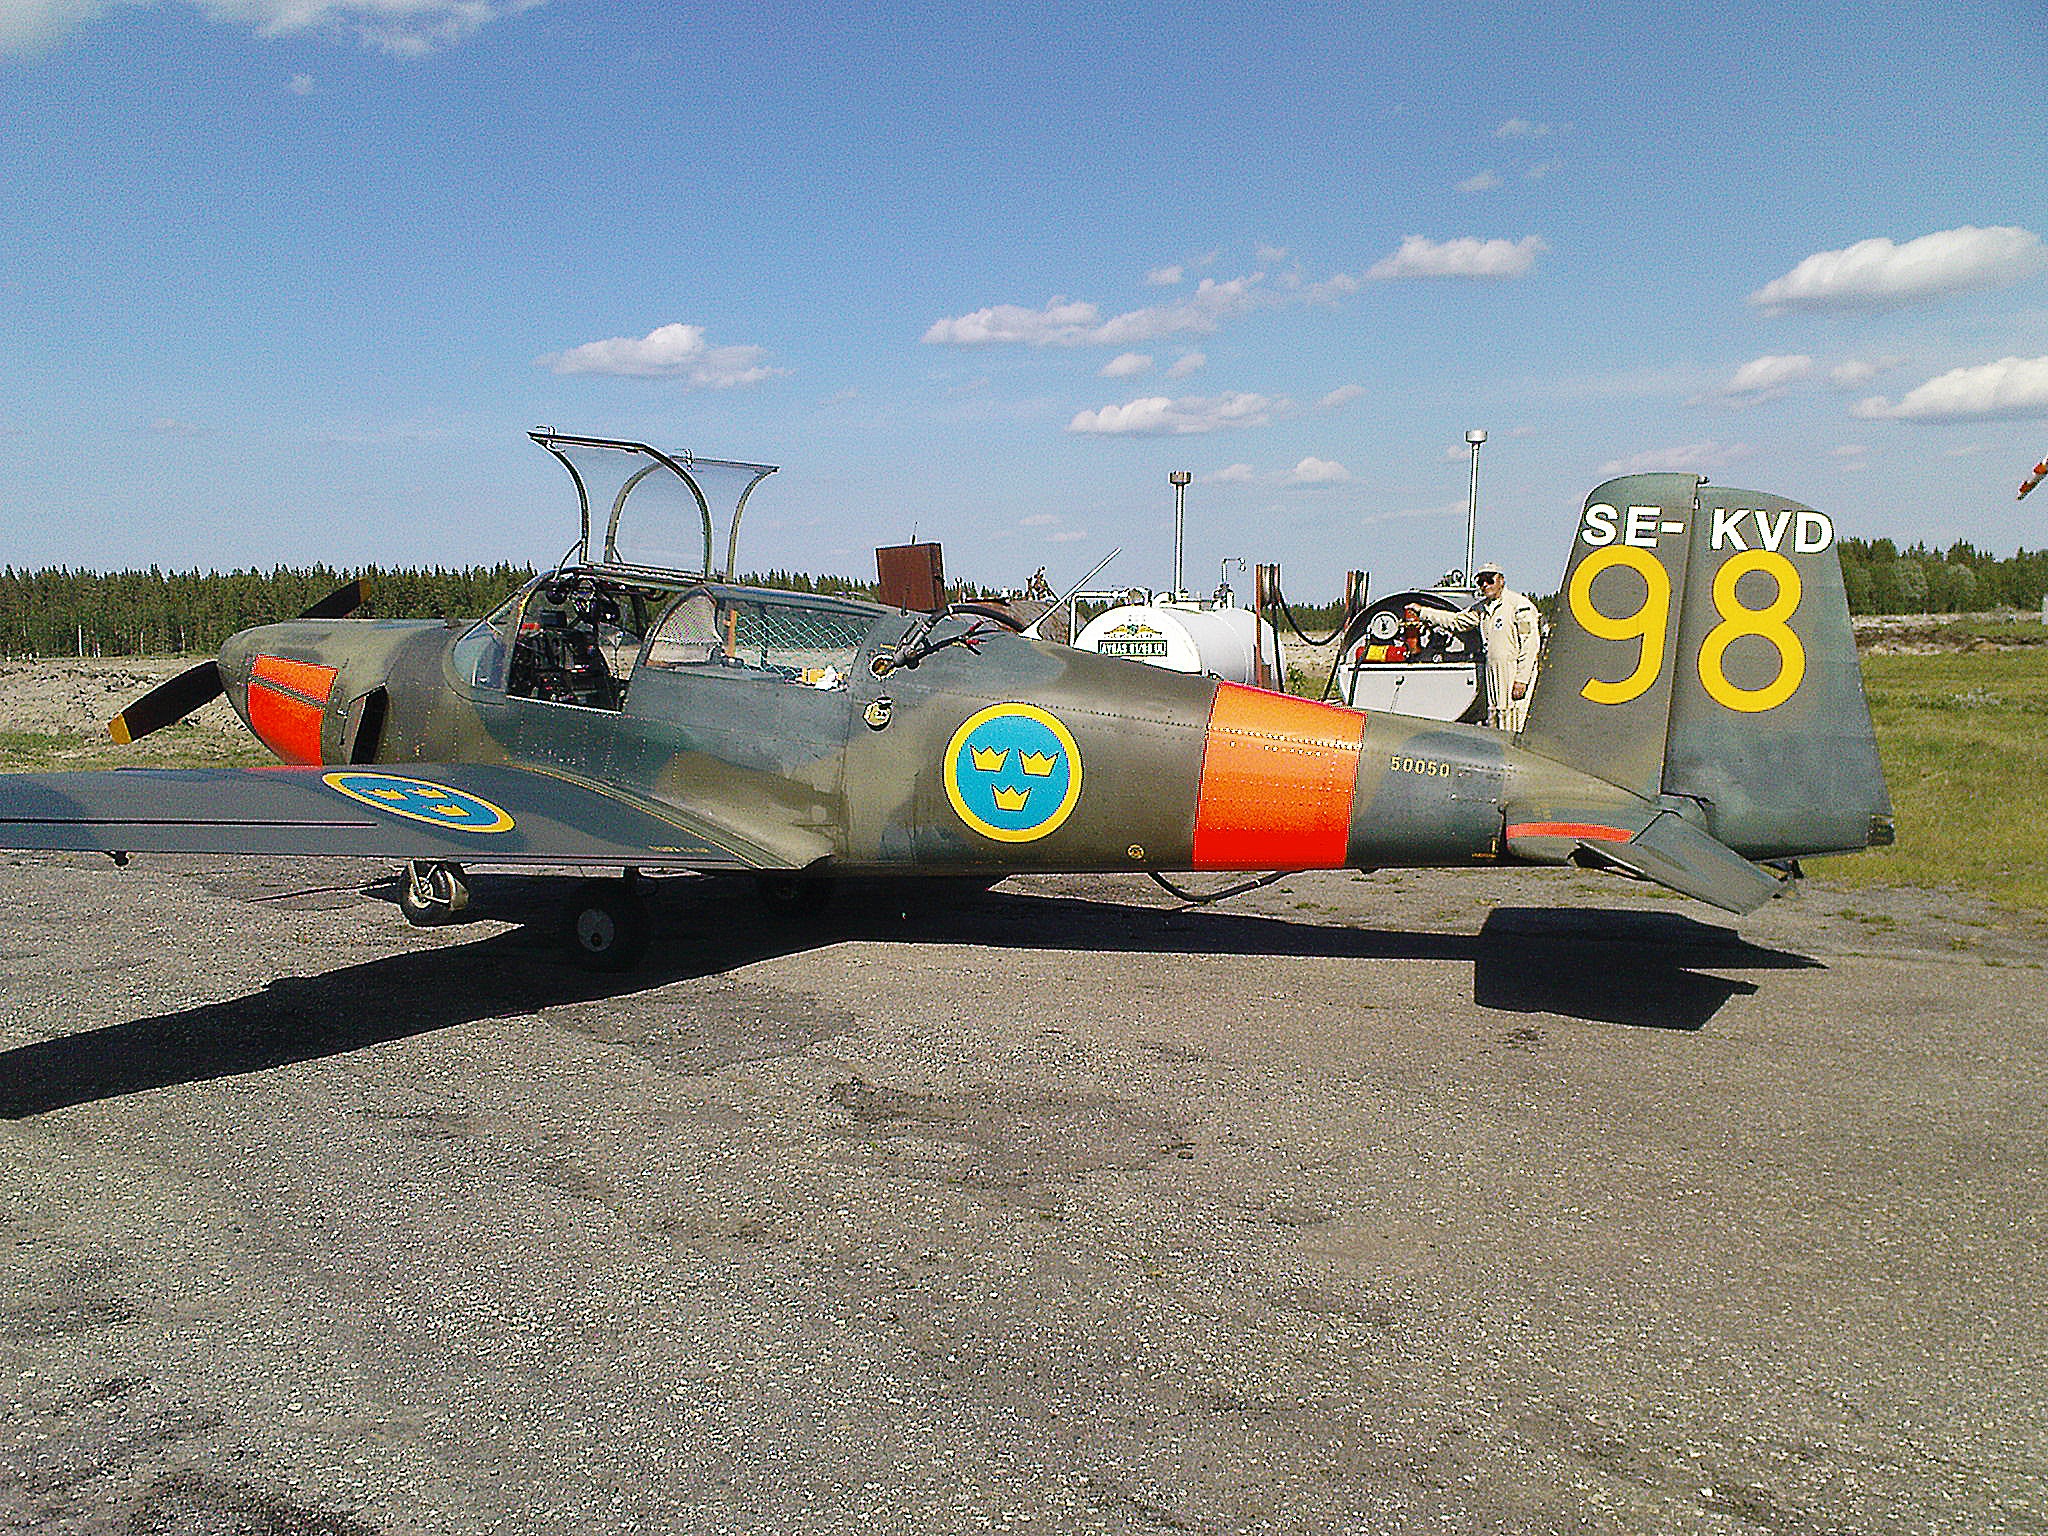
airplane, aircraft, vehicle, aviation, bomber, air force, fighter aircraft, military aircraft, atmosphere of earth, propeller driven aircraft, supermarine spitfire, grumman f8f bearcat, north american t 6 texan, focke wulf fw 190, north american t 28 trojan, north american b 25 mitchell, saab safir, refuelling